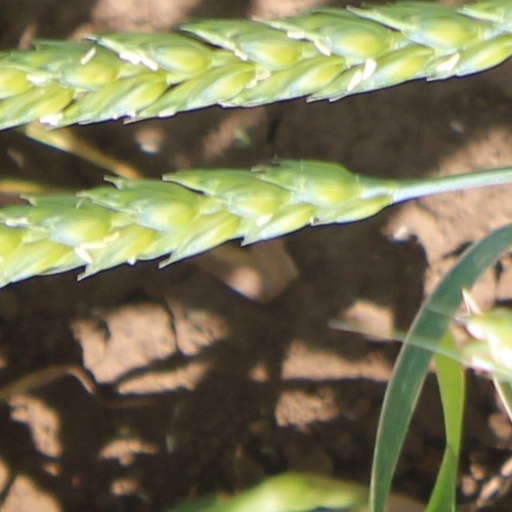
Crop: wheat